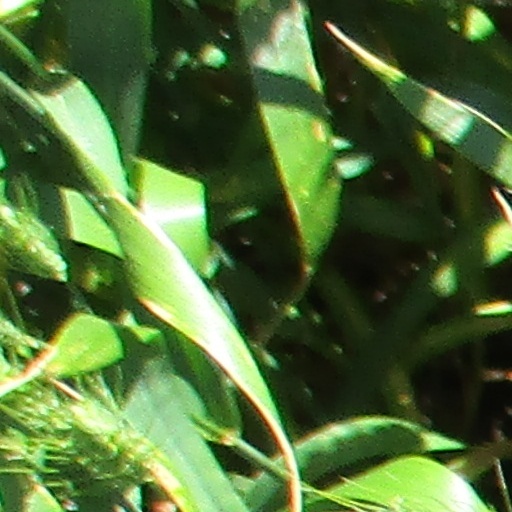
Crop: wheat